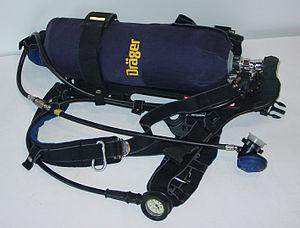
Un appareil respiratoire isolant est un appareil prodiguant une protection respiratoire et qui permet l'évolution de personnes dans une atmosphère non respirable, toxique, asphyxiante ou supposée comme telle. Dans son principe, il est similaire au scaphandre autonome utilisé en plongée sous-marine.